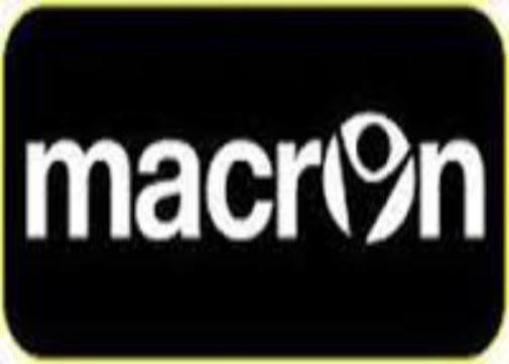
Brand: macron
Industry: Sports